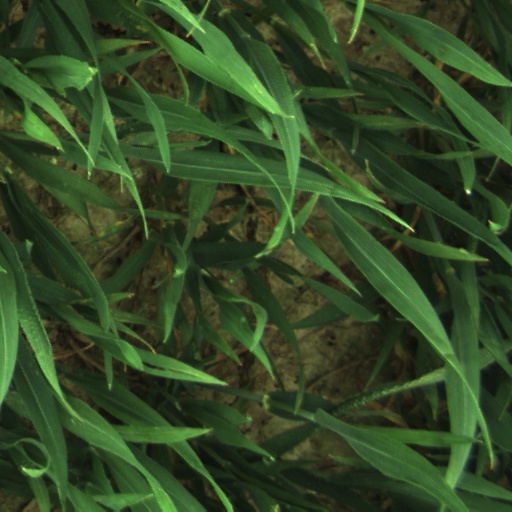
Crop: wheat